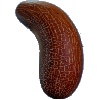
Label: Cucumber Ripe 1